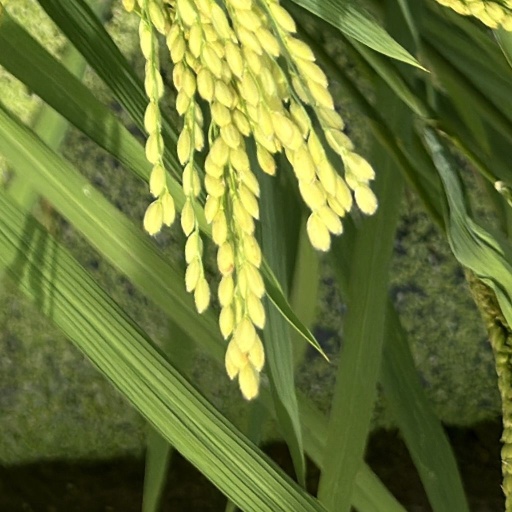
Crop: rice